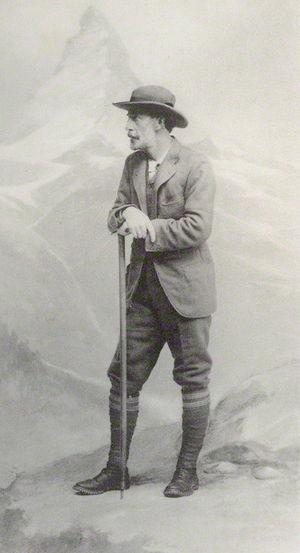
La liste de grimpeurs et d'alpinistes est la liste des personnes notables pour leurs activités d'alpinisme, d'escalade.
Clinton Thomas Dent, né le 7 décembre 1850 à Sandgate et mort le 26 août 1912 à Londres, est un chirurgien, écrivain, alpiniste et explorateur britannique, auteur de la première ascension du Grand Dru en 1878.